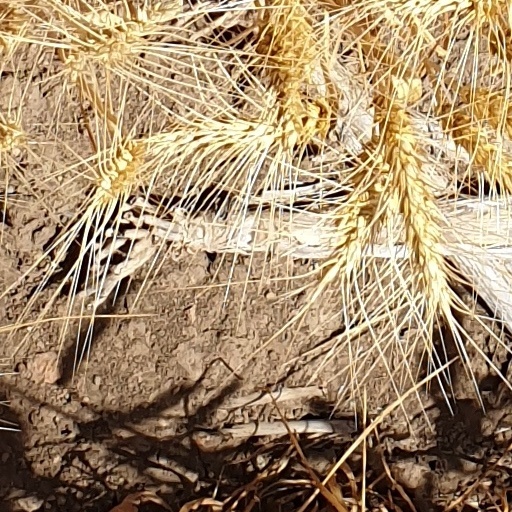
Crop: wheat